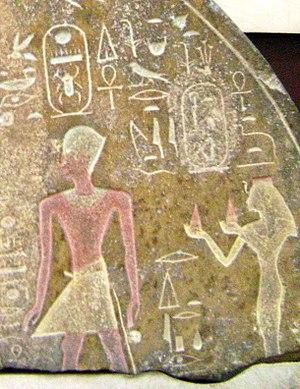
Iset est une reine de la XVIIIᵉ dynastie nommée en honneur de la déesse Isis. Elle est une épouse secondaire de Thoutmôsis II.